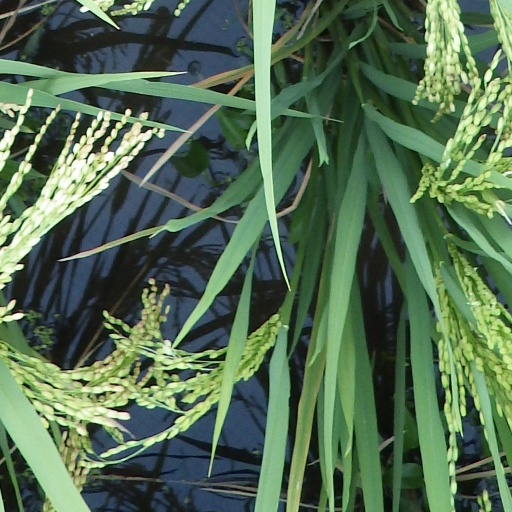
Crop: rice